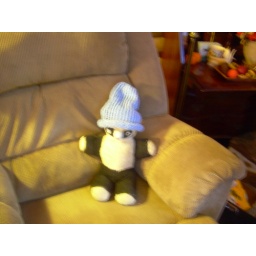
My first hat modeled by my first bear